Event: Nepal Earthquake
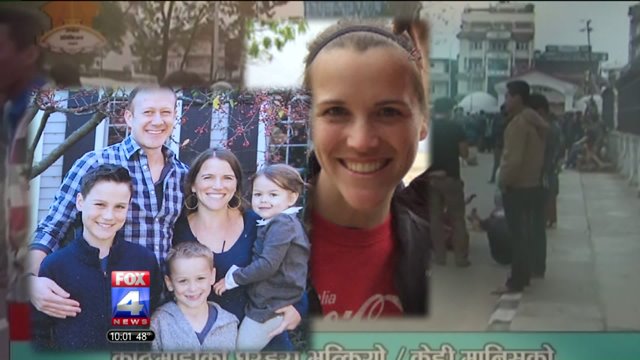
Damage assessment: no_damage